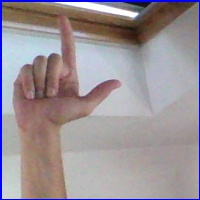
Letra: L